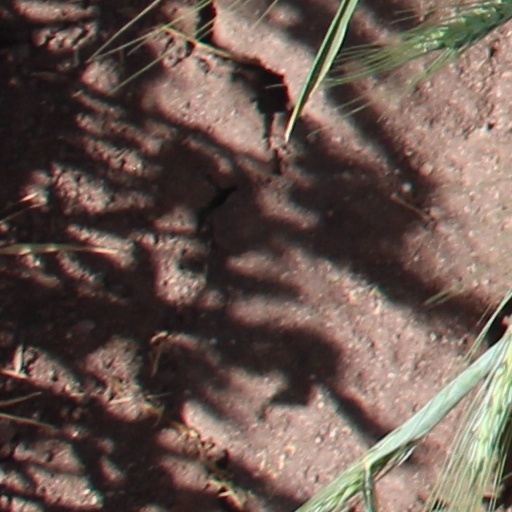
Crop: wheat